Asaphodes obarata

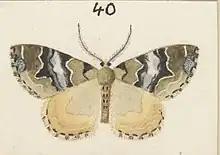
Illustration of "A. obarata" by George Hudson.

"Asaphodes obarata" is endemic to New Zealand. As well as Nelson, it has been collected in Wellington, Christchurch and at the foot of Mount Hutt. It has also been collected at Waimarino and Ohakune in the North Island as well as in Akaroa, Otira, Dunedin, Queenstown and Invercargill in the South Island.